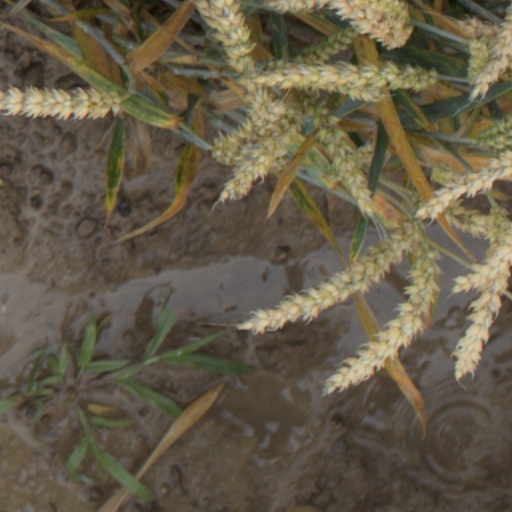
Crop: wheat